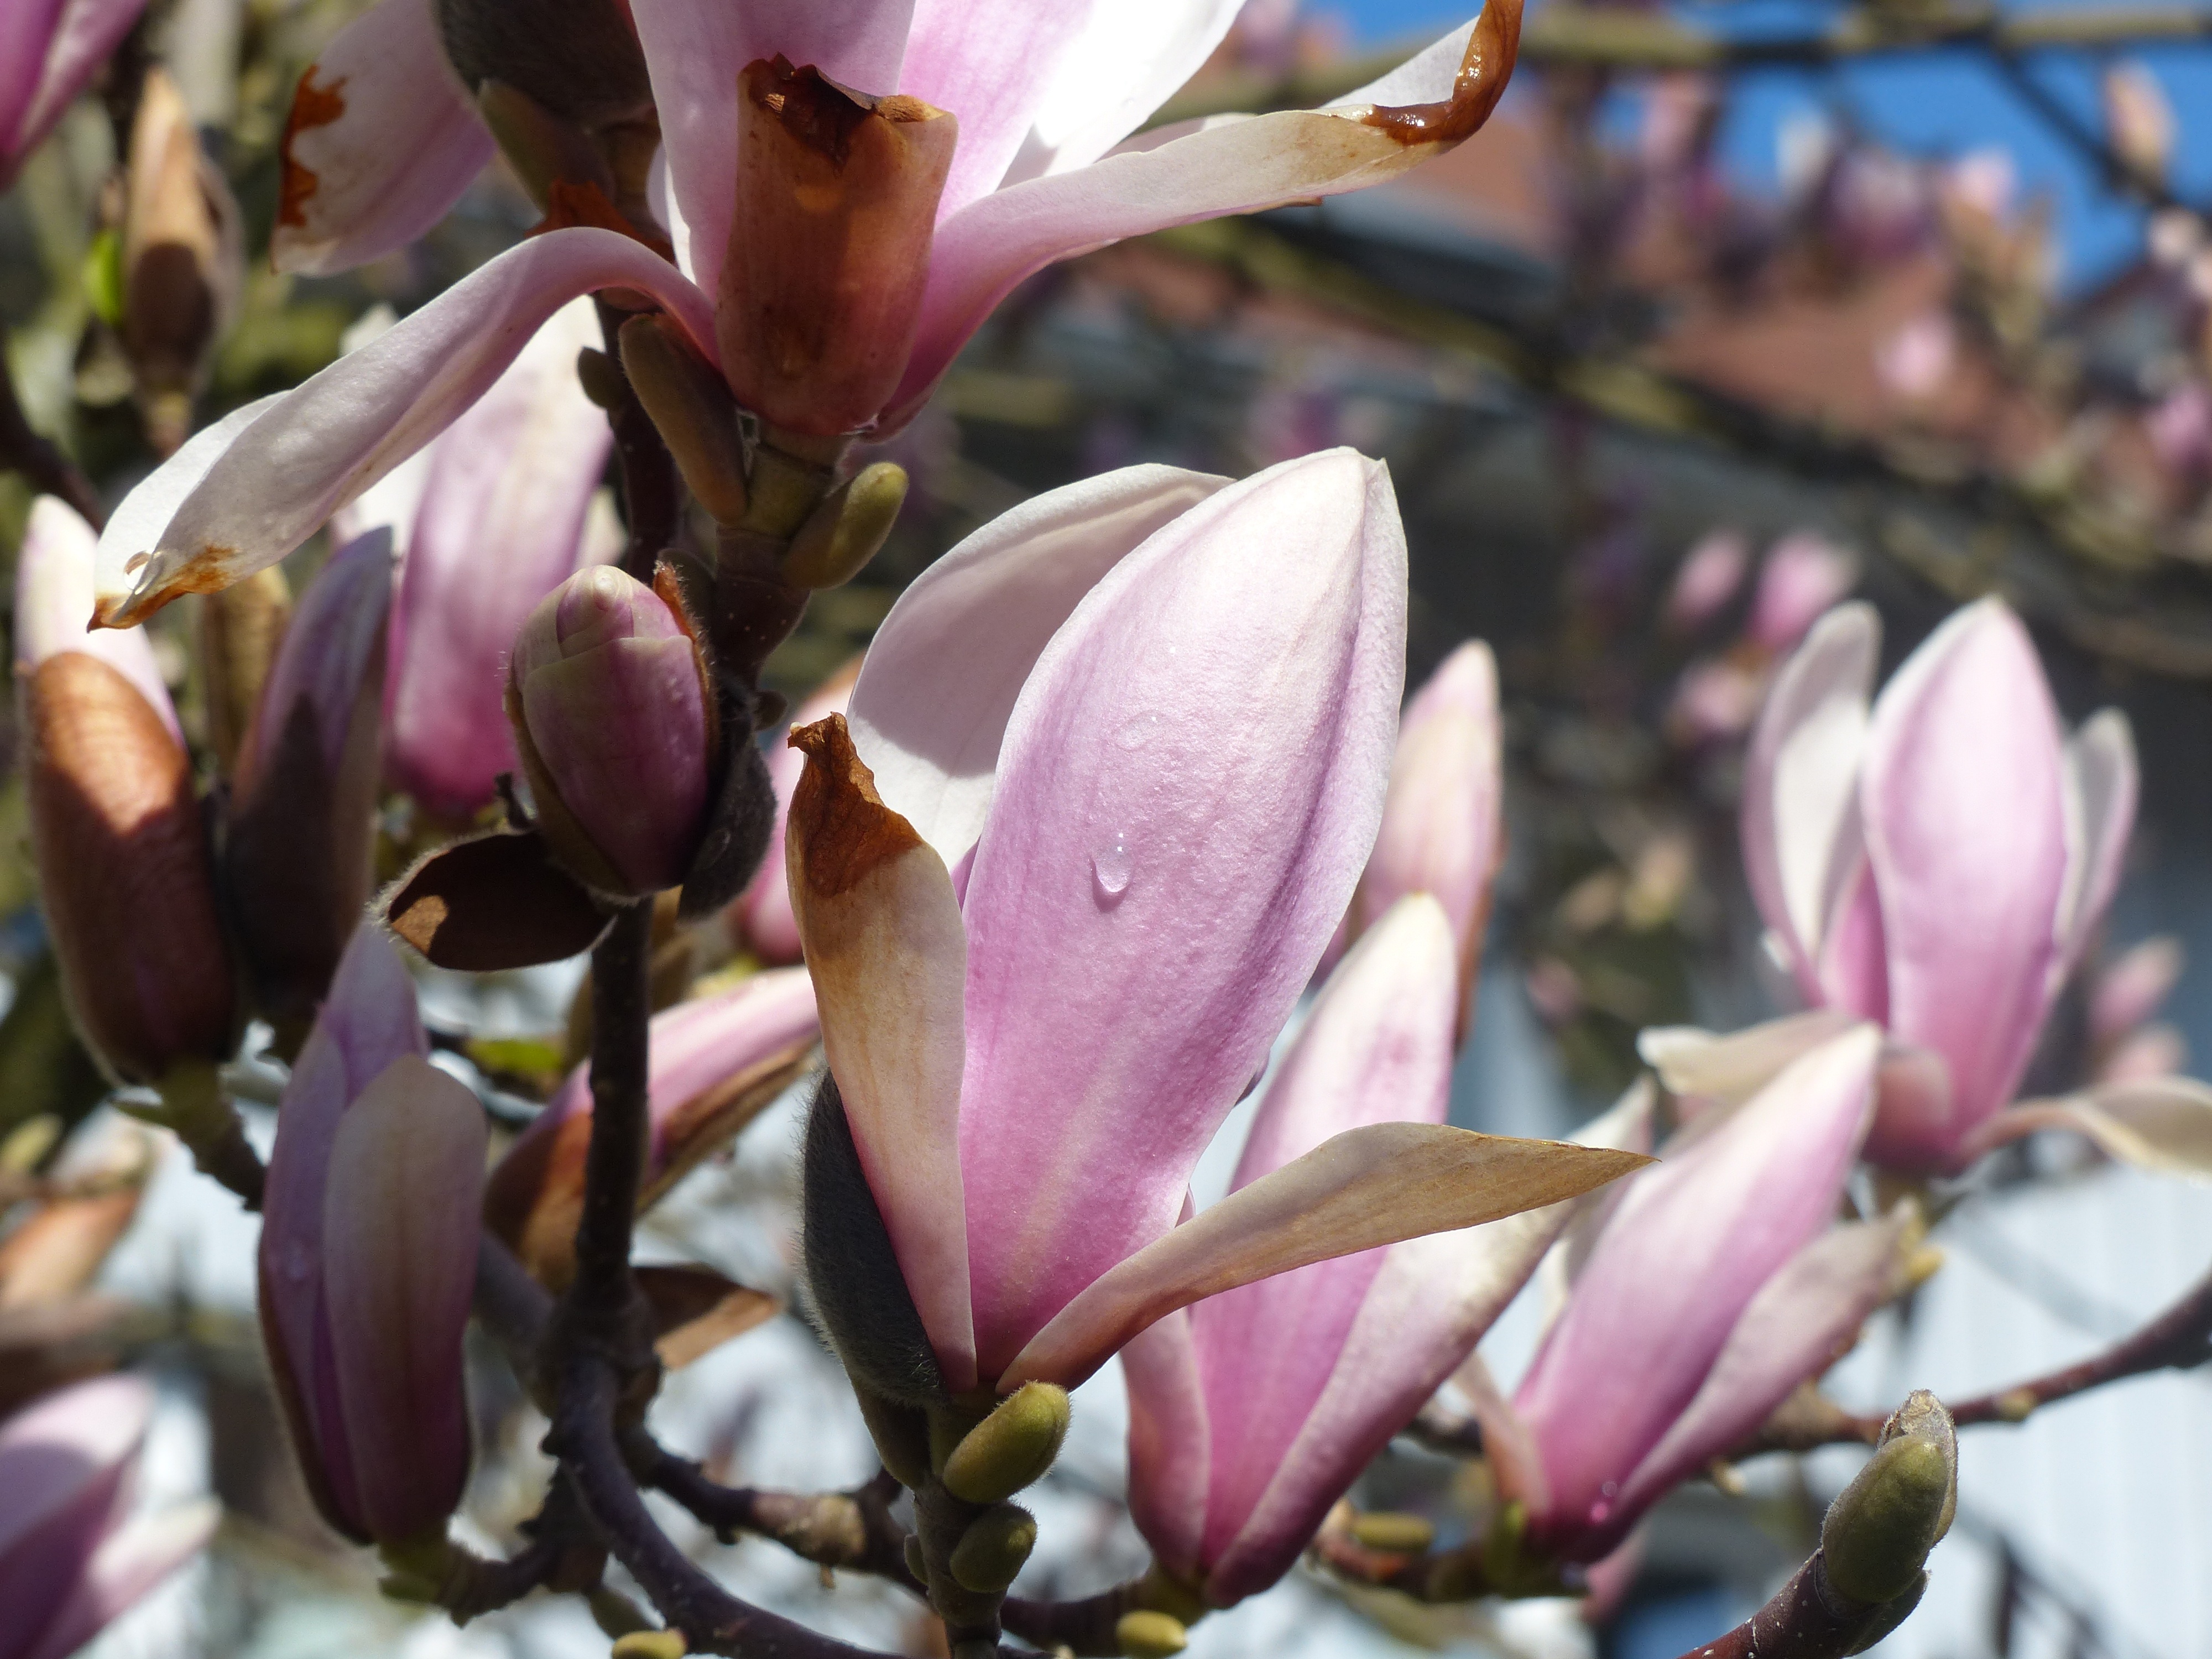
blossom, dew, plant, leaf, flower, petal, bloom, spring, botany, flora, shrub, magnolia, macro photography, flowering plant, fr hlingsbl her, land plant, magnolia family